Le Parnasse contemporain

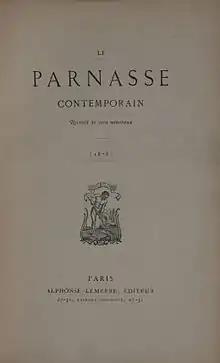
Third volume of "Le Parnasse contemporain", 1876

Le Parnasse contemporain ("The Contemporary Parnassus", e.g., the contemporary poetry scene) is composed of three volumes of poetry collections, published in 1866, 1871 and 1876 by the editor Alphonse Lemerre. The volumes included one hundred French poets, such as Leconte de Lisle, Théodore de Banville, Heredia, Gautier, Catulle Mendès, Baudelaire, Sully Prudhomme, Mallarmé, François Coppée, Charles Cros, Nina de Callias, Léon Dierx, Louis Ménard, Verlaine, Villiers de L'Isle-Adam and Anatole France.